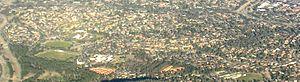
Gowrie est un quartier de l'arrondissement de Tuggeranong, à Canberra la capitale fédérale de l'Australie. Le quartier porte le nom du gouverneur général Alexander Hore-Ruthven, 1ᵉʳ comte de Gowrie et les rues des quartiers portent le nom de membres des forces armées les plus décorés notamment ceux ayant obtenu la Croix de Victoria. Gowrie compte 3 226 habitants en 2006.